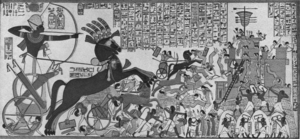
Les fonctions pharaoniques sont les diverses activités religieuses et gouvernementales exercées par le roi d'Égypte durant l'Antiquité. Personnage central de l'État, le pharaon est l'intercesseur obligé entre les dieux et les humains. Aux premiers, il assure le bon accomplissement des rituels dans les temples ; aux seconds, il garantit la prospérité agricole, la défense du territoire et une justice impartiale.
Le siège de Dapour est un évènement de la campagne militaire de Ramsès II en Galilée vers -1271.